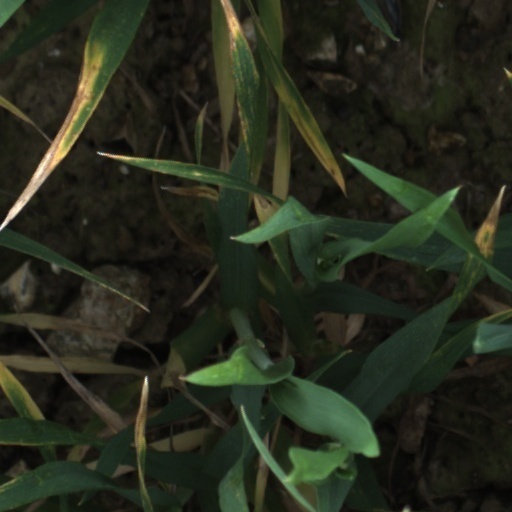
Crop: wheat